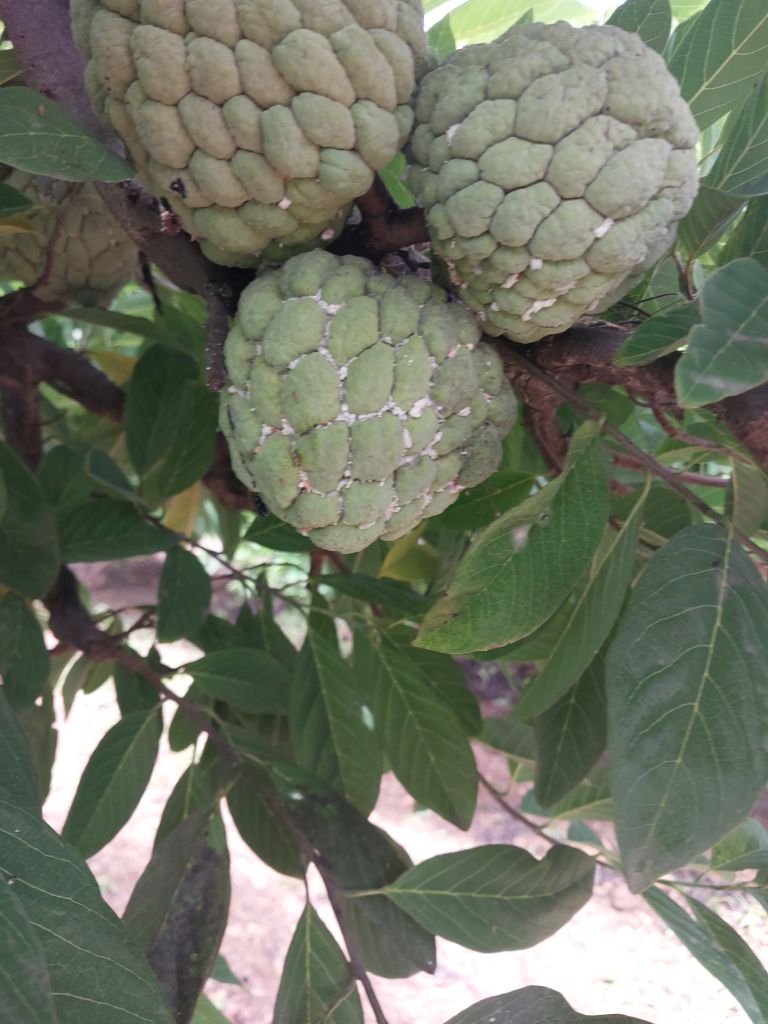
Disease label: Mealy Bug